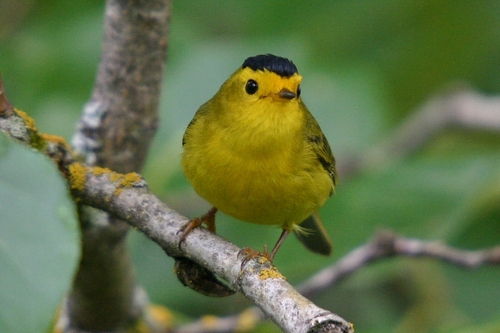
yellow abdomen with a black eye without an eye ring and beak quite shortthe bird has a large yellow breast and belly as well as a black eyering.
the bill is short and flat, the body is yellow, the crown is black and the head is small as compared to the body.
this bird has a bright yellow body, with deep black eyes and a black crown.
this bird is yellow with black on its head and has a very short beak.
this small yellow bird has green wings and a black crown.
this bird has wings that are black and yellow and has a black crown
this bird has a distinct yellow and black coloring.
this bird has wings that are black and has a yellow bellya small bird with a yellow coloring and black crown.
Species: Wilson Warbler